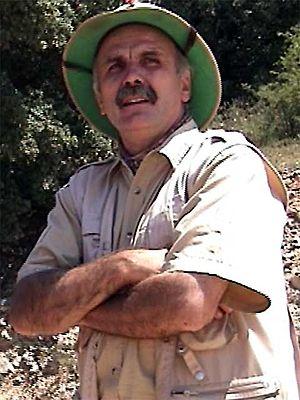
Le préhistorien espagnol Eudald Carbonell
Eudald Carbonell i Roura est un archéologue, anthropologue et paléontologue espagnol né le 17 février 1953 à Ribes de Freser.
Janvier